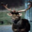
Label: deer